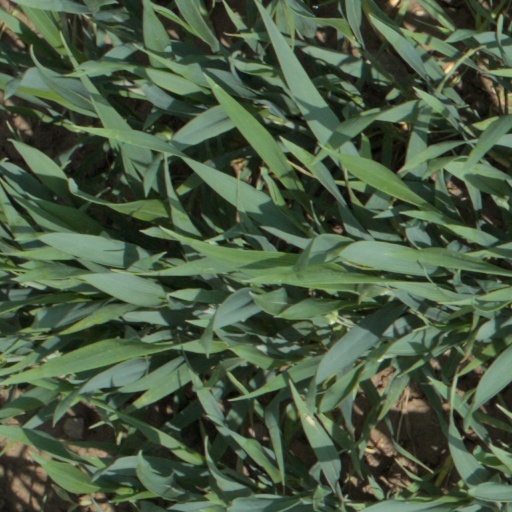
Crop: wheat